Sicily

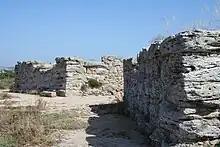
Ruins of the ancient Phoenician city of Motya

Humans first colonized Sicily towards the end of the Late Pleistocene, around 16,000 years ago, by people associated with the Epigravettian culture.